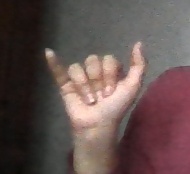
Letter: ya